List of airports in Belgium

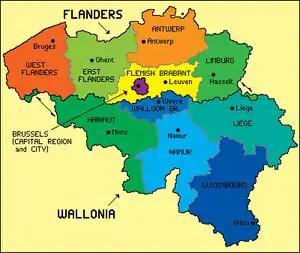
The regions and provinces of Belgium

This is a list of airports (aerodromes and heliports) in Belgium, sorted by location.